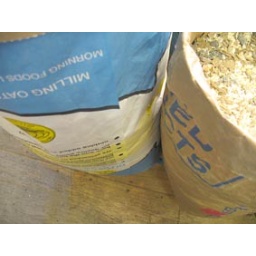
Sacks of cereal in Real Foods, first yellow and blue grouping of the day